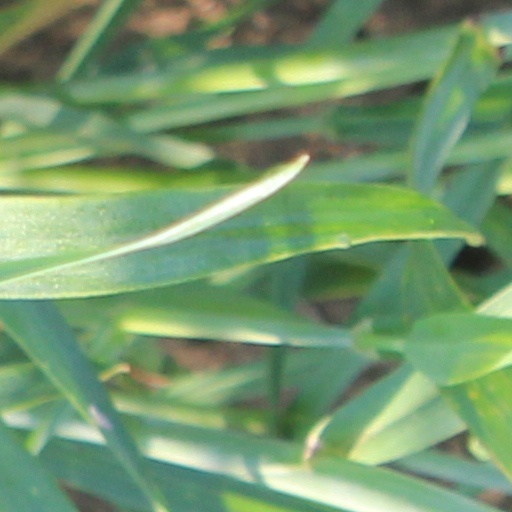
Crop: wheat